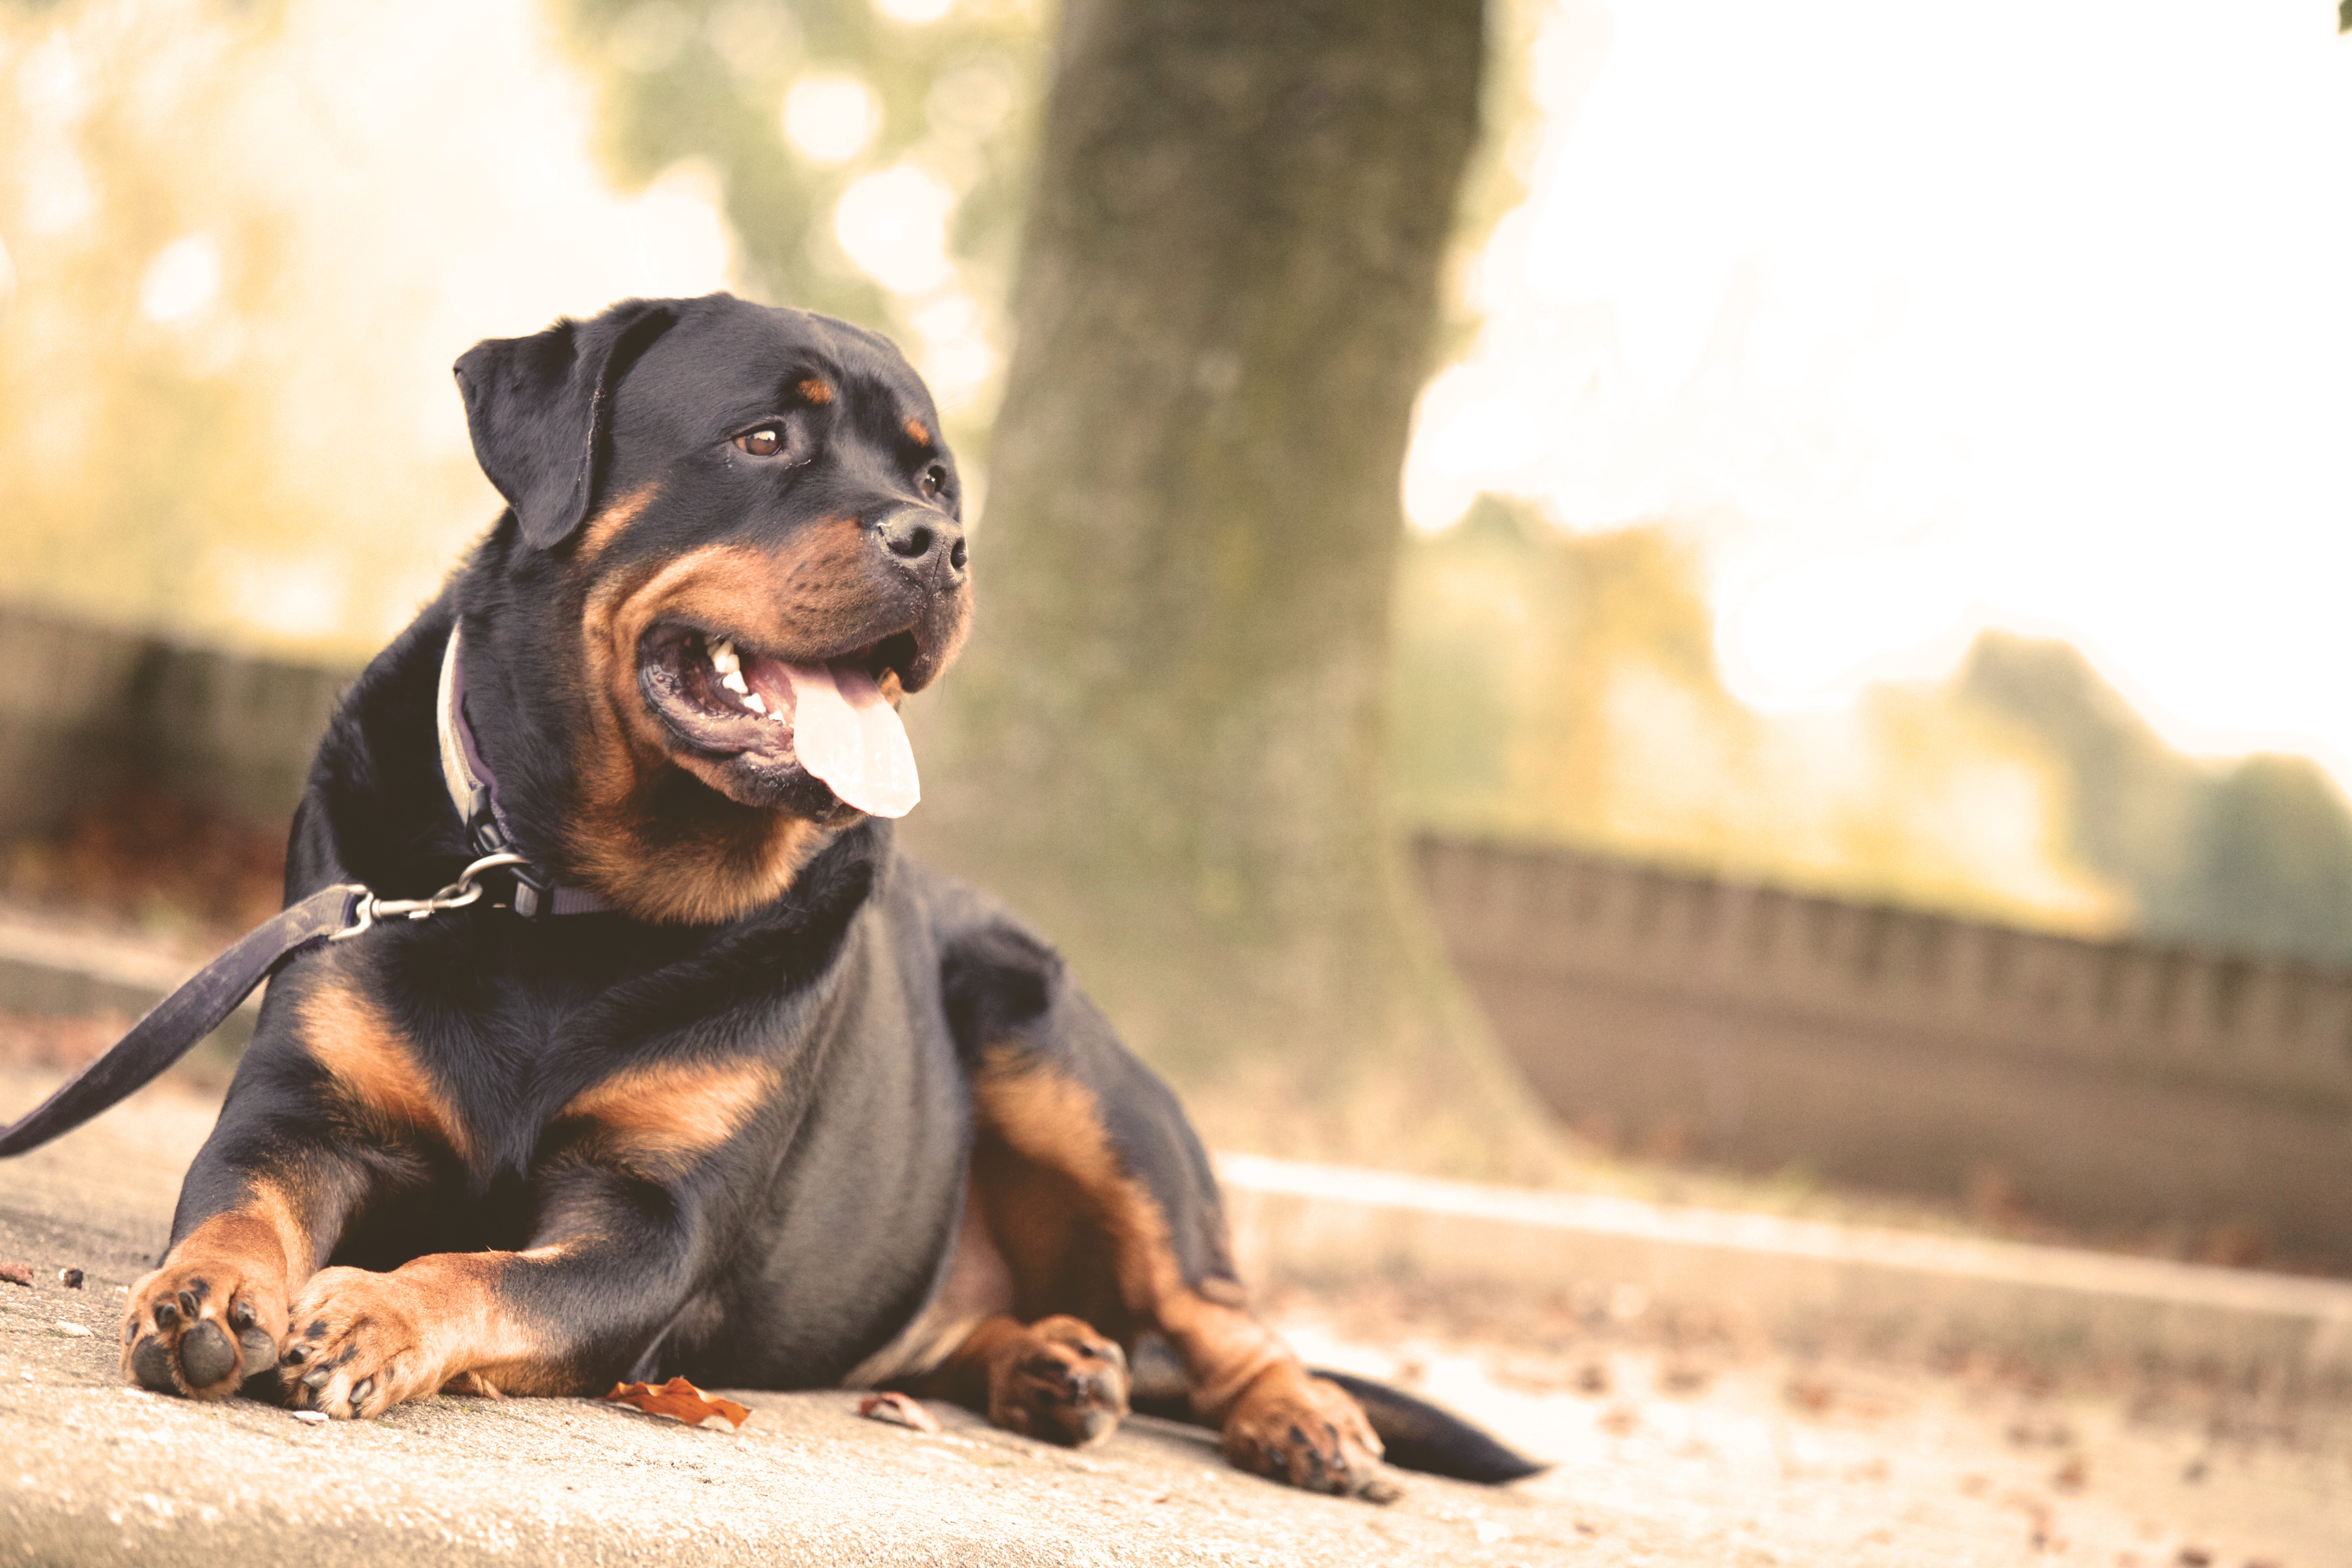
dog, animal, pet, mammal, leash, vertebrate, domestic, guard, dog breed, purebred, rottweiler, dog like mammal